Benjamin Gower Hardy

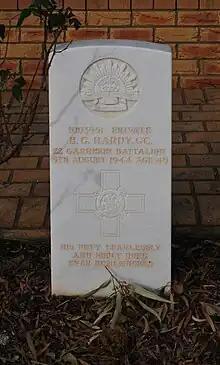
Gravestone at the Cowra War Cemetery

Benjamin Gower Hardy, GC (28 August 1898 – 5 August 1944), known as Ben Hardy, was an Australian soldier who was posthumously awarded the George Cross for the gallantry he showed during the Cowra breakout, on 5 August 1944, when Japanese prisoners of war staged a mass escape from a prisoner-of-war camp at Cowra, New South Wales.